Angelina Love

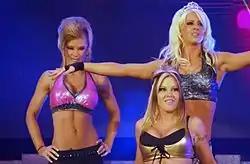
Madison Rayne (left) joined in March 2009 to make the sorority Mi∇⦵ (Mi Pi Sexy)

Also in December it was announced on TNA's website that the company had extended an invitation to United States Vice-Presidential candidate Sarah Palin which The Beautiful People looked forward to as they considered her husband to be attractive. A Governor Palin parody character, often referred to simply as The Governor, appeared on December 4 played by Shannon Spruill. Love and Sky were oblivious to The Governor being an imposter, resulting in some comedy skits where Kip tried to convince them they were being fooled while others mocked their stupidity. The Governor, meanwhile, convinced the duo that they would have a makeover that would make them worthy of her cabinet; the makeover involved frumpy clothes, no make-up and unstyled hair. On January 15, Taylor Wilde and Roxxi revealed that it had all been a ruse to humiliate The Beautiful People who, in Wilde's opinion, were making a mockery of TNA's women's division. After this they had mud dropped on them from the ceiling. The following week, The Beautiful People brutally attacked Spruill backstage until Kip stopped them after a sufficient beating. On February 5, The Beautiful People exacted revenge on Roxxi and Wilde in a tag match and put paper bags over their heads; however, their revenge was cut short when The Governor made the save.